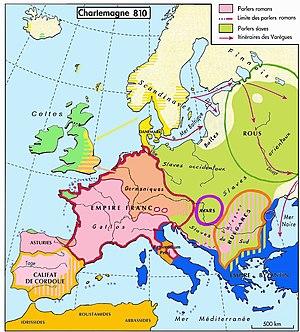
Carte de l'Europe en l'an 810, d'après Anne Le Fur
L’histoire de l'Europe, et surtout de l’Europe méridionale, est une des parties les mieux documentées, étudiées et connues de l’histoire mondiale, pour quatre raisons :
Art préroman ou plus souvent Architecture préromane sont des expressions employées pour désigner les œuvres construites durant la période qui s'étend entre la fin de l'art paléochrétien et les premiers arts romans vers l'an mille. La chute de l'Empire en Occident met fin à une certaine homogénéité architecturale, tandis que dans l'Empire romain d'Orient autour de Constantinople se développe l'art byzantin avec Justinien.
L'architecture romane est le premier grand style créé au Moyen Âge en Europe après le déclin de la civilisation gréco-romaine. Son développement est pleinement établi vers 1060 mais les premiers signes de mutation sont différents suivant les régions et il n'y a pas de consensus sur une date des débuts qui vont du VIᵉ au XIᵉ siècle. L'architecture gothique est le style qui lui succède progressivement à partir du XIIe siècle.Le dynamisme monastique, de profondes aspirations religieuses et morales, la spiritualité des routes de pèlerinages dans une Europe rendue à la paix président à la naissance de l'art roman et contribuent à en faire un style vraiment neuf et doué d'une profonde originalité. La volonté de libérer l'Église de la tutelle de pouvoirs séculiers, les croisades, la reconquête chrétienne en Espagne avec l'effondrement du califat de Cordoue, la disparition du mécénat royal ou princier font de l'art roman l'art de toute la chrétienté médiévale.